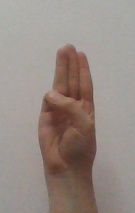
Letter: thaa